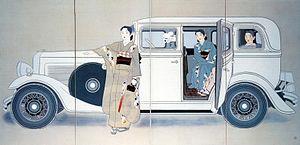
Yamakawa Shūhō 山川秀峰 était un peintre japonais actif dans les ères Taishō et Shōwa, ainsi qu'un graveur du mouvement Shin-hanga. Il est né à Kyoto sous le nom de Yamakawa Yoshio. C'est son premier professeur, Ikegami Shūhō, lui donna le nom de Yamakawa Shūhō. Yamakawa a ensuite étudié avec Kiyokata Kaburagi. À la fin des années 1920, il commence à concevoir des gravures sur bois de belles femmes, dont beaucoup ont été publiées par Shōzaburō Watanabe. Il a également travaillé comme illustrateur dans les années 1930. Yamakawa Shūhō est décédé d'une hémorragie cérébrale en 1944.